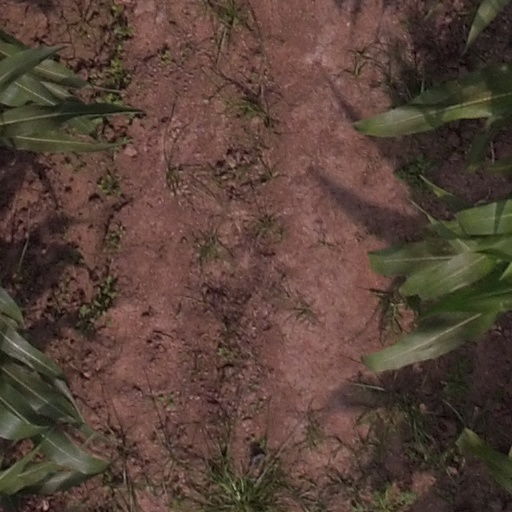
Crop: maize; corn